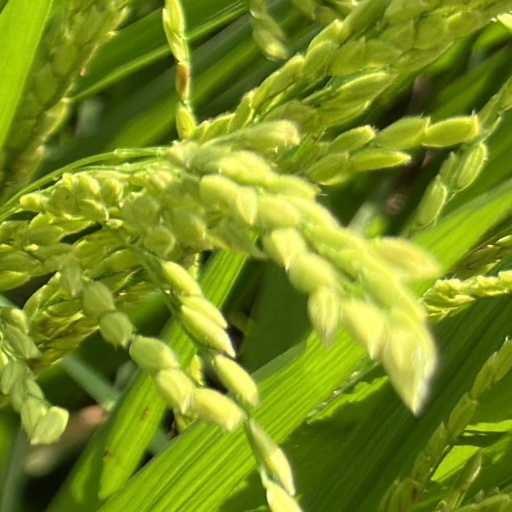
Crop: rice